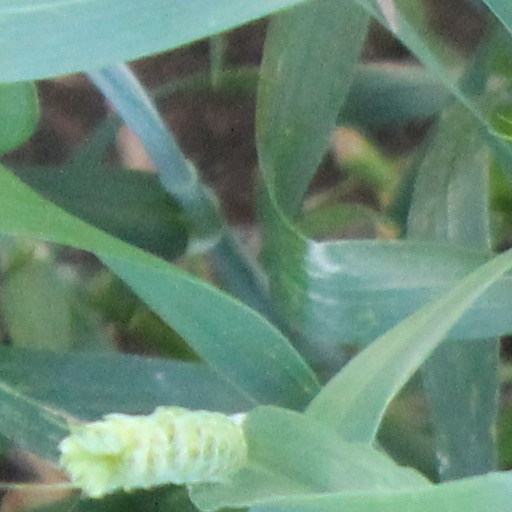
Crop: wheat